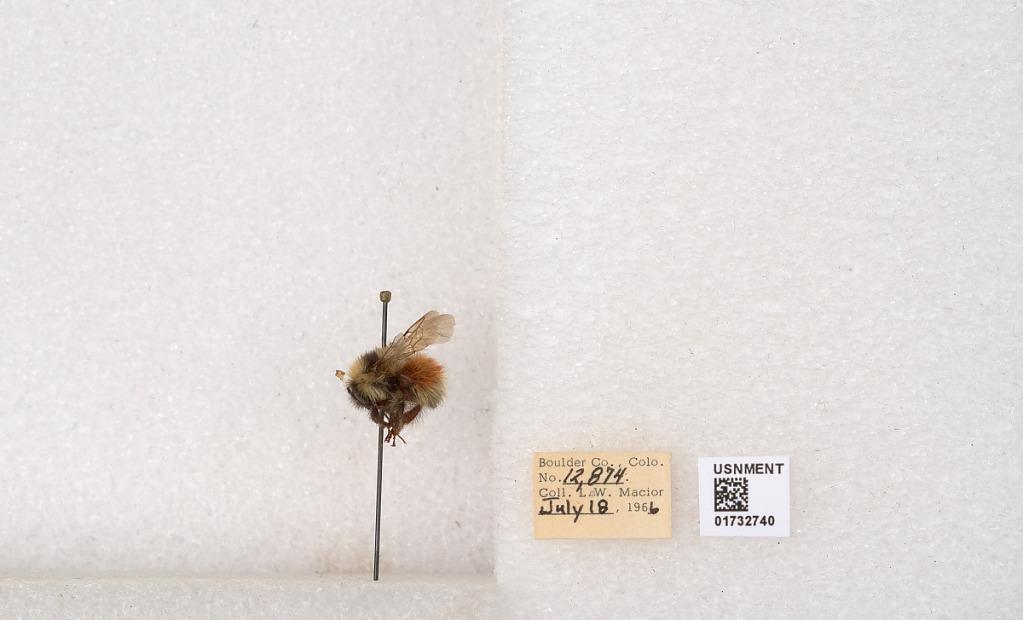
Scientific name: Bombus (Pyrobombus) sylvicola Kirby
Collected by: L. Macior
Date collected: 1966-7-18
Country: United States
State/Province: Colorado
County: Boulder
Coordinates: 40.0163, -105.294